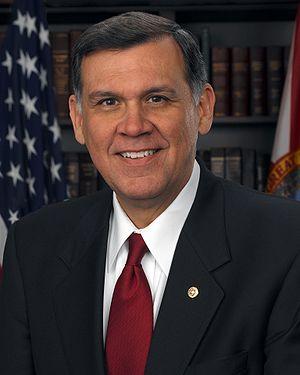
Depuis son admission à l'Union, le 3 mars 1845, l'État de Floride élit deux sénateurs, membres du Sénat fédéral.